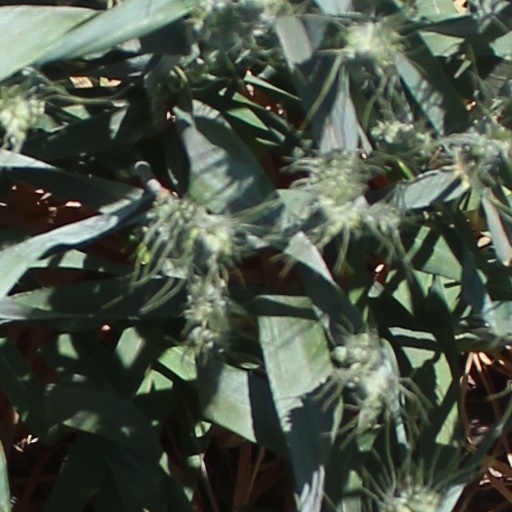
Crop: wheat